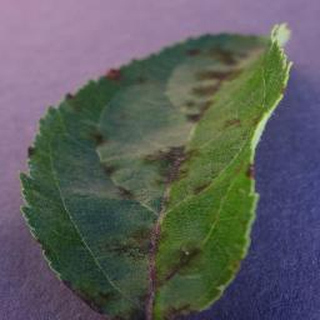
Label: apple_apple_scab